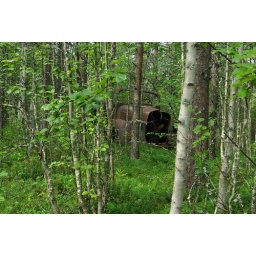
Old truck in the deepest forest